Colombier, Neuchâtel

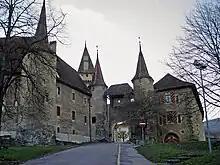
Colombier castle

Four lakeside settlements from the Neolithic and the Bronze Age have been discovered in Colombier. One of the largest Roman era villas in Switzerland was excavated from under the castle in 1840–1842 by Frédéric Dubois de Montperreux. It was built in multiple stages between the 1st and 3rd centuries AD into a palatial mansion with a peristyle, at least two baths with mosaics and frescoes and terraced gardens. A Merovingian graveyard was found near Colombier.